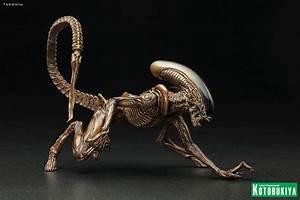
dog